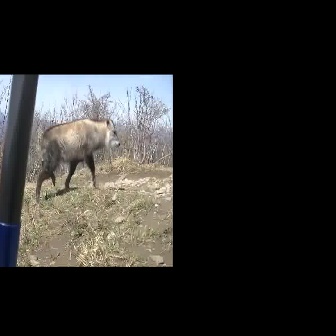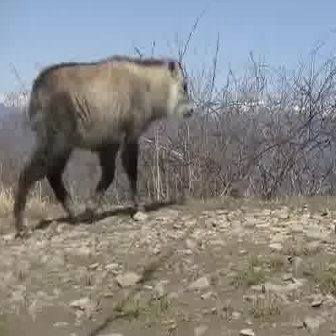
  Please identify the target specified by the bounding box [35,118,119,202] in the first image and locate it in the second image. Return the coordinates in [x_min,y_min,x_max,y_max] format.
Answer: [11,55,193,237]